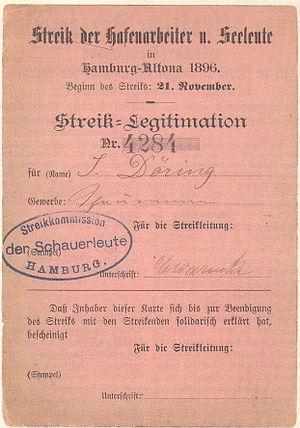
La grève des dockers de Hambourg de 1896/97 est un des conflits de travailleurs les plus importants de l'Empire allemand. Elle commence le 21 novembre 1896, dure onze semaines, implique à son paroxysme près de 17 000 travailleurs, et se termine le 6 février par une défaite totale des grévistes. Cette lutte a des répercussions considérables sur l'économie de Hambourg, et attire l'attention au-delà des frontières. Elle est portée avant tout par des groupes de travailleurs peu organisés syndicalement et aux conditions de travail précaires. Face à eux se tiennent des entrepreneurs bien organisés. Ces événements seront utilisés par les conservateurs et le gouvernement allemand comme prétexte pour tenter une politique encore plus répressive contre la social-démocratie via un projet de loi autorisant le recours aux travaux forcés.